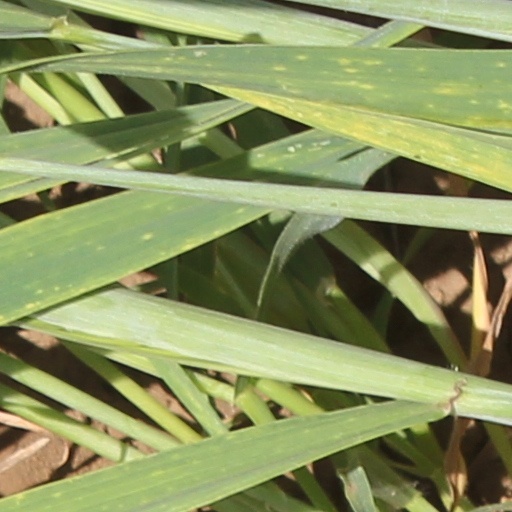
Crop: wheat